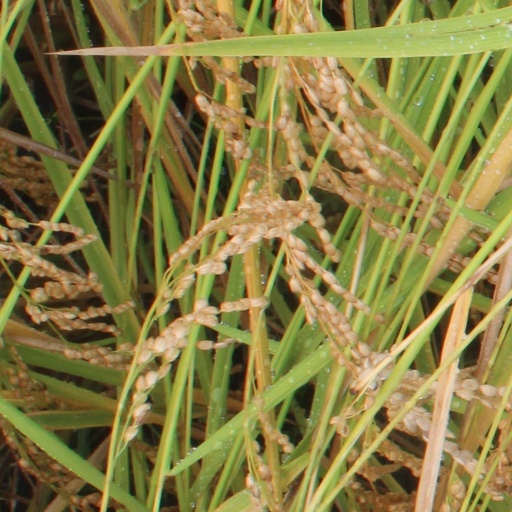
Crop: rice